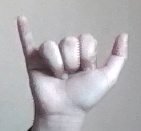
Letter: ya